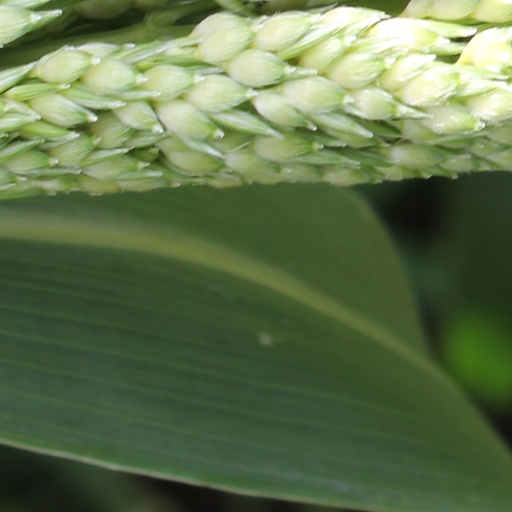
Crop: sorghum